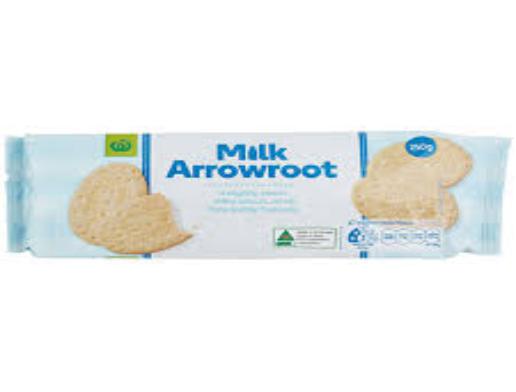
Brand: Arrowroot biscuits
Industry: Food